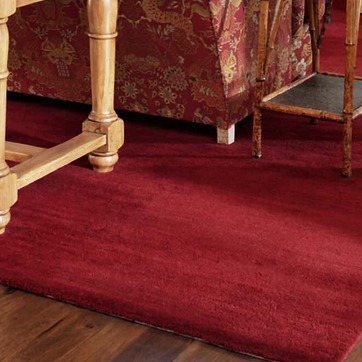
Material: carpet